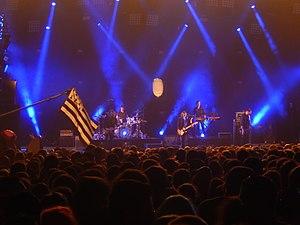
Matmatah au Festival du Roi Arthur en 2017.
Matmatah est un groupe breton de rock et de folk, fondé à Brest en 1995. Le duo formé par Tristan Nihouarn et Cédric Floc'h est rejoint par le bassiste Éric Digaire et le batteur Fañch pour jouer sous le nom de Matmatah, en référence au village troglodytique tunisien du même nom.
Le festival du Roi Arthur est un festival de musique se tenant depuis 2008 dans la commune de Bréal-sous-Montfort à une dizaine de kilomètres au sud-ouest de Rennes en Ille-et-Vilaine et organisé par l'Association du Festival du Roi Arthur.